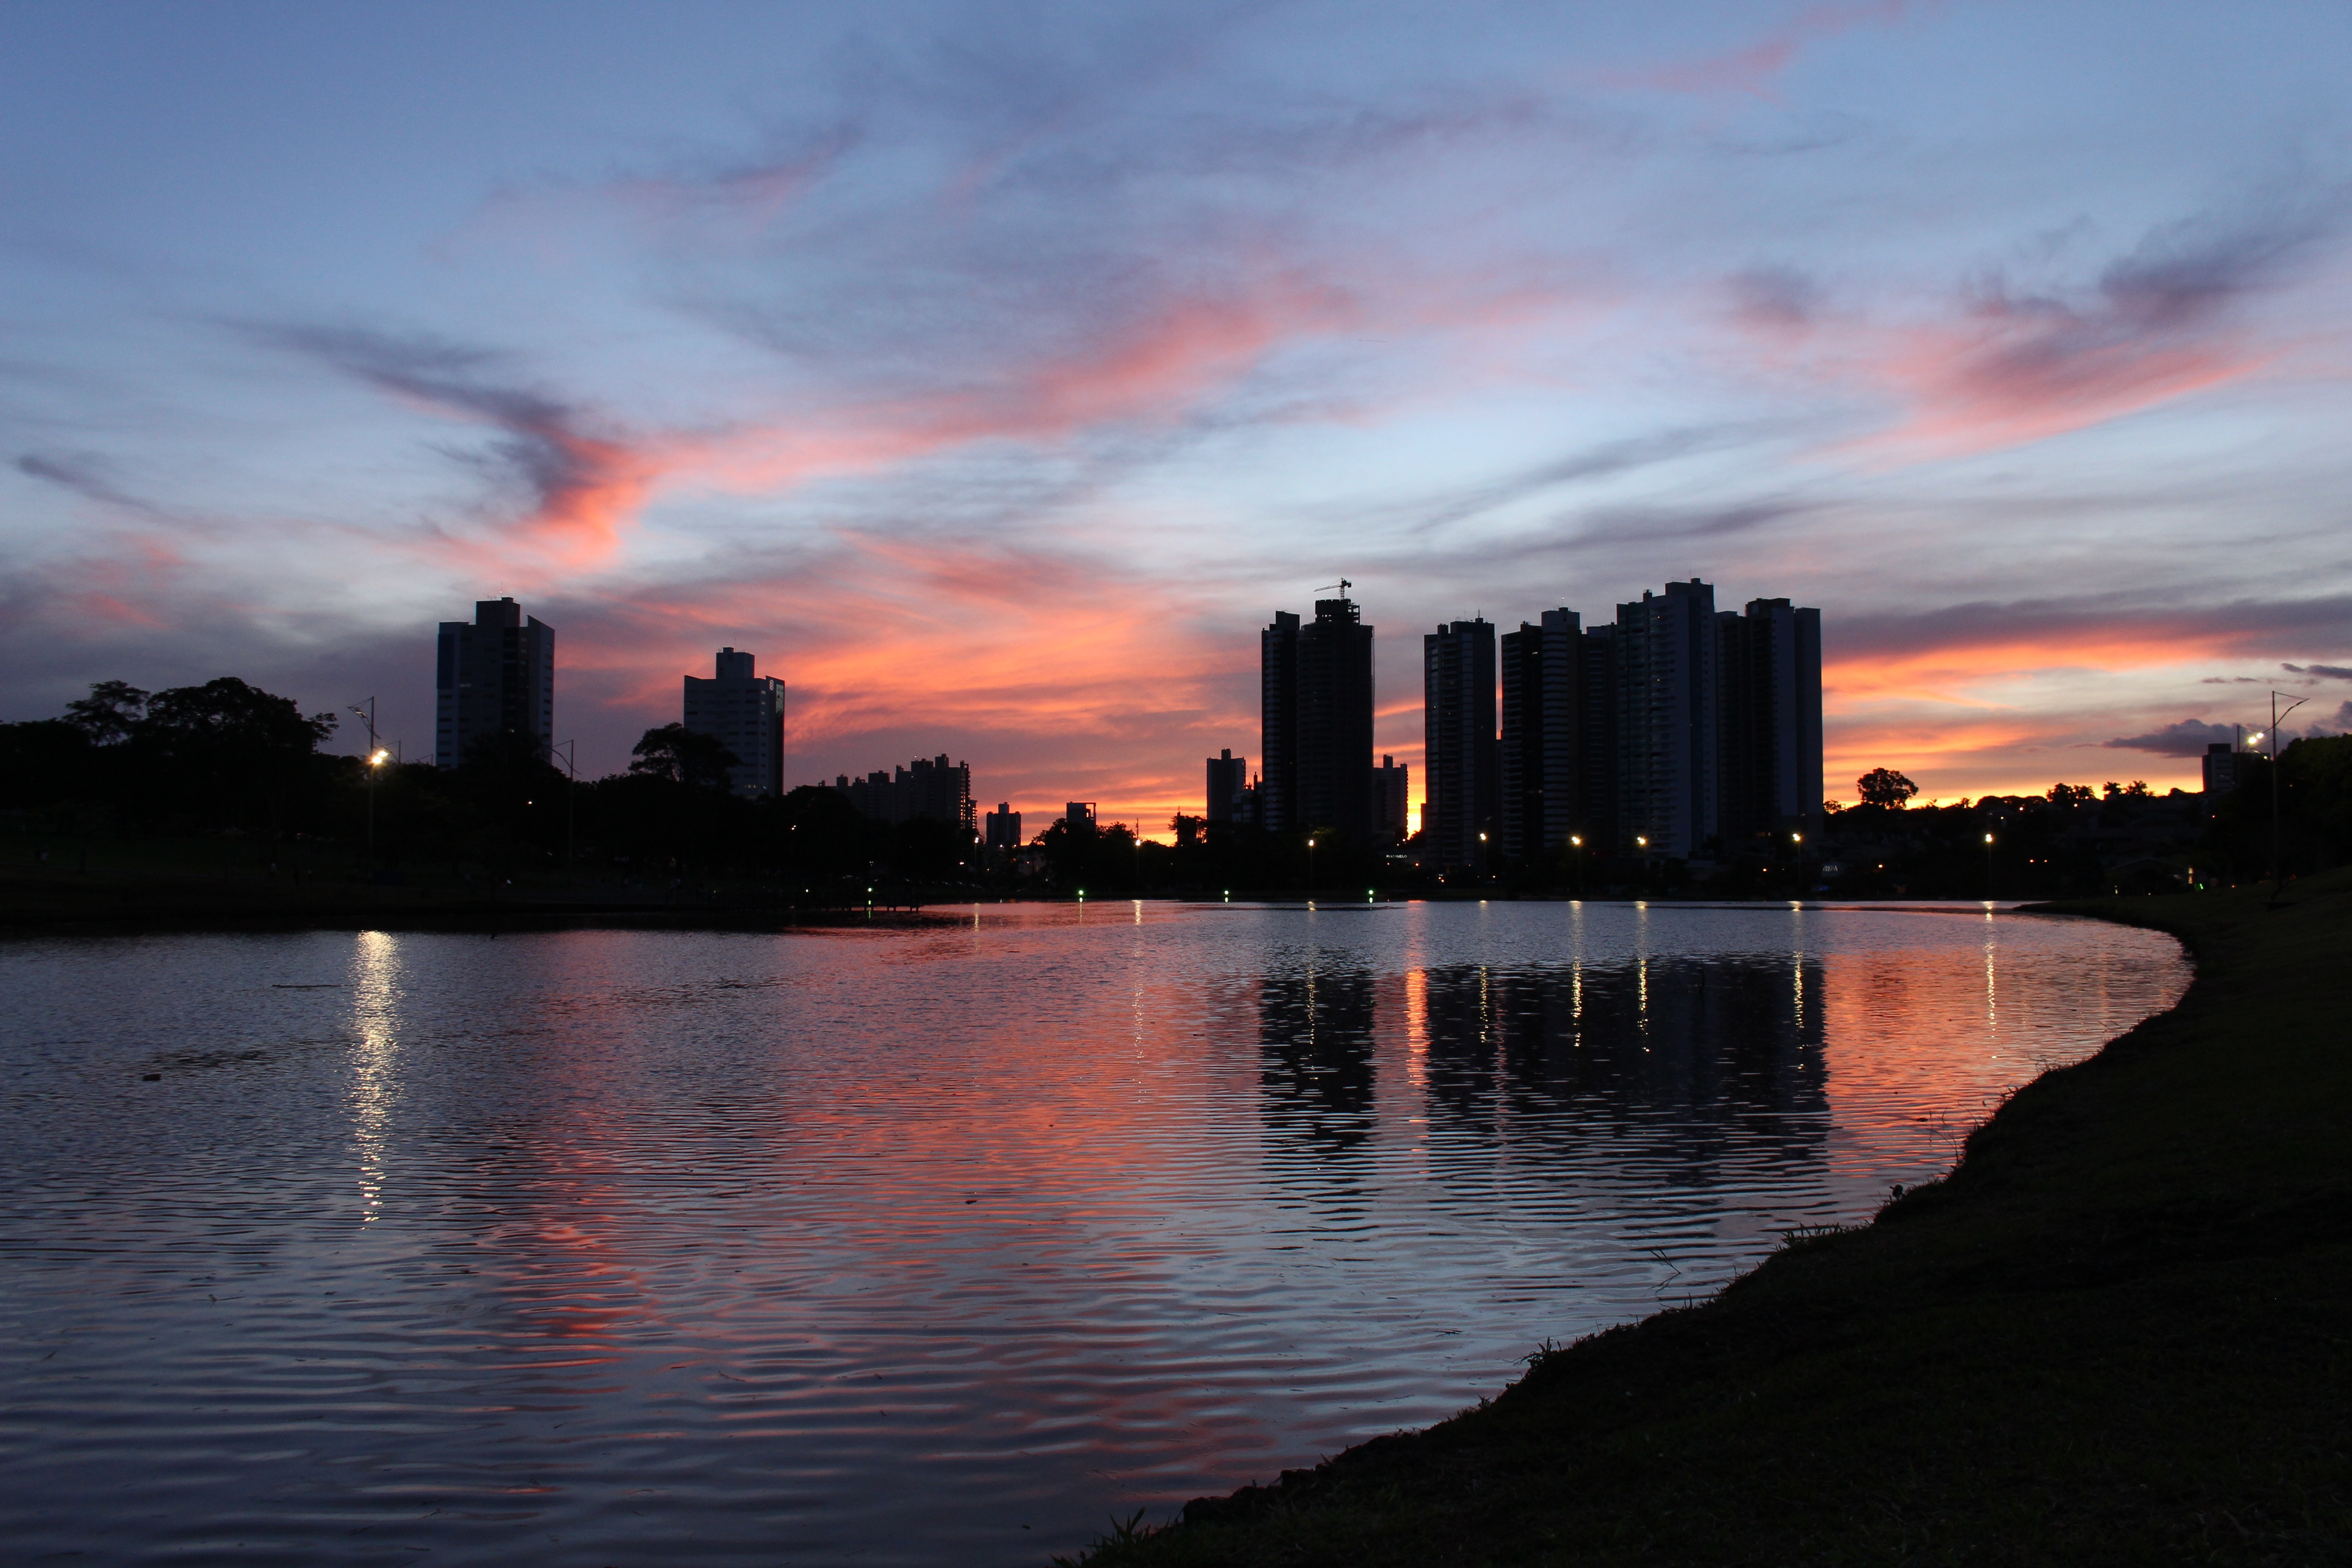
sea, horizon, cloud, sky, sunrise, sunset, skyline, morning, dawn, city, river, cityscape, dusk, evening, reflection, ms, afterglow, human settlement, the park of indian nations, campo grande, photo by cristina gomes